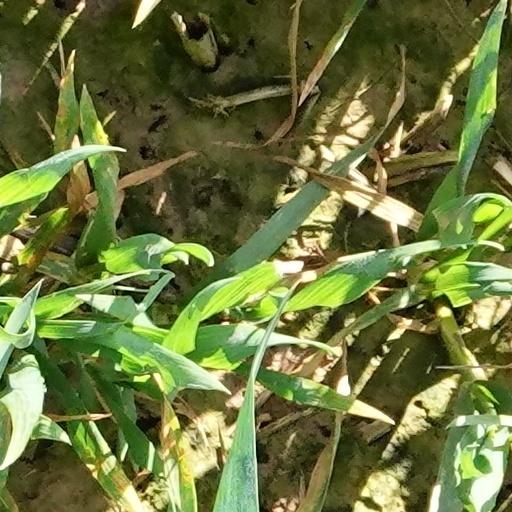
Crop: wheat